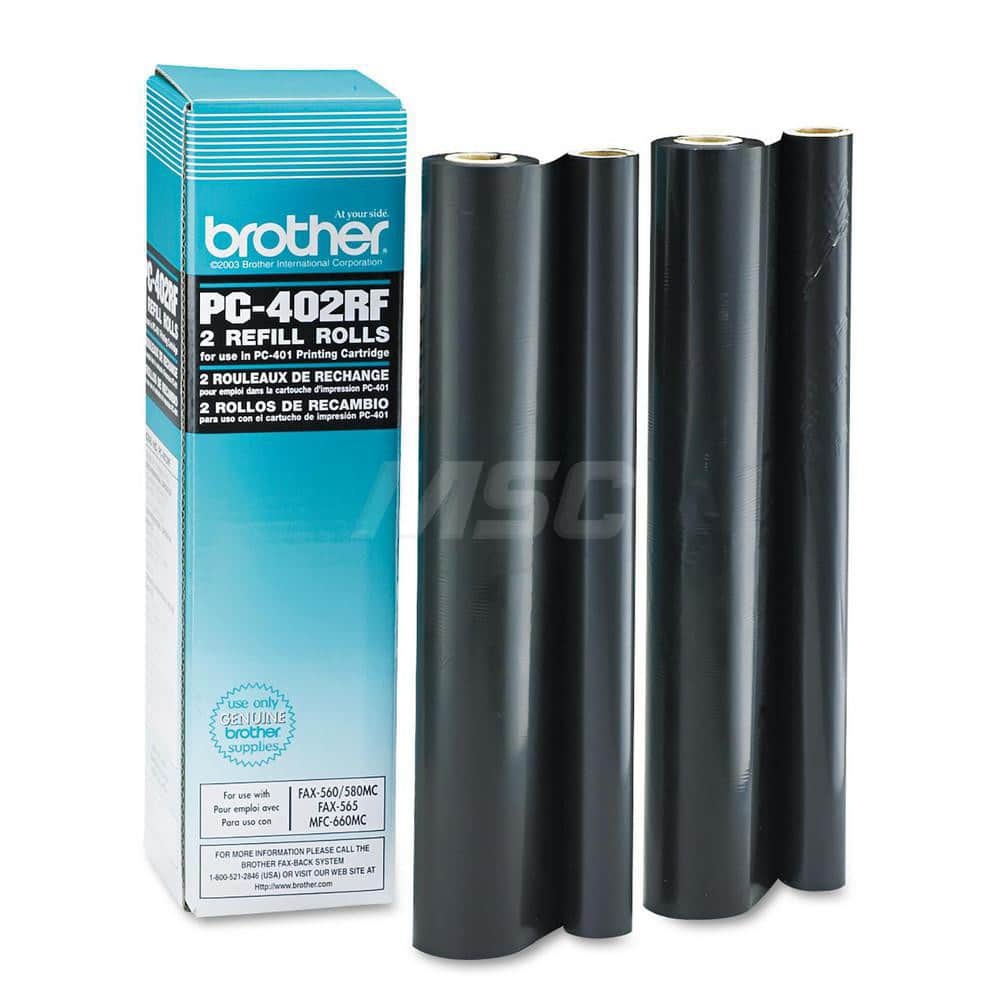
Brother - Office Machine Supplies & Accessories; Office Machine/Equipment Accessory Type: Refill Roll ; For Use With: FAX-565; FAX-575; MFC-660MC; Personal FAX-560; IntelliFax-580MC ; Color: Black
Item #: 28670545 Brand: Brother Model #: BRTPC402RF Product Specifications Office Machine Supplies & Accessories; Office Machine/Equipment Accessory Type: Refill Roll ; For Use With: FAX-565; FAX-575; MFC-660MC; Personal FAX-560; IntelliFax-580MC ; Color: Black Office Machine/Equipment Accessory Type Refill Roll For Use With FAX-565; FAX-575; MFC-660MC; Personal FAX-560; IntelliFax-580MC Color Black
Brand: Brother
Category: Electronics > Print, Copy, Scan & Fax > Printer, Copier & Fax Machine Accessories > Printer Consumables > Printer Ribbons